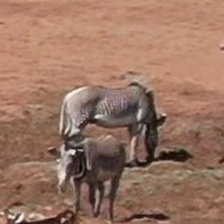
Pose orientation: right